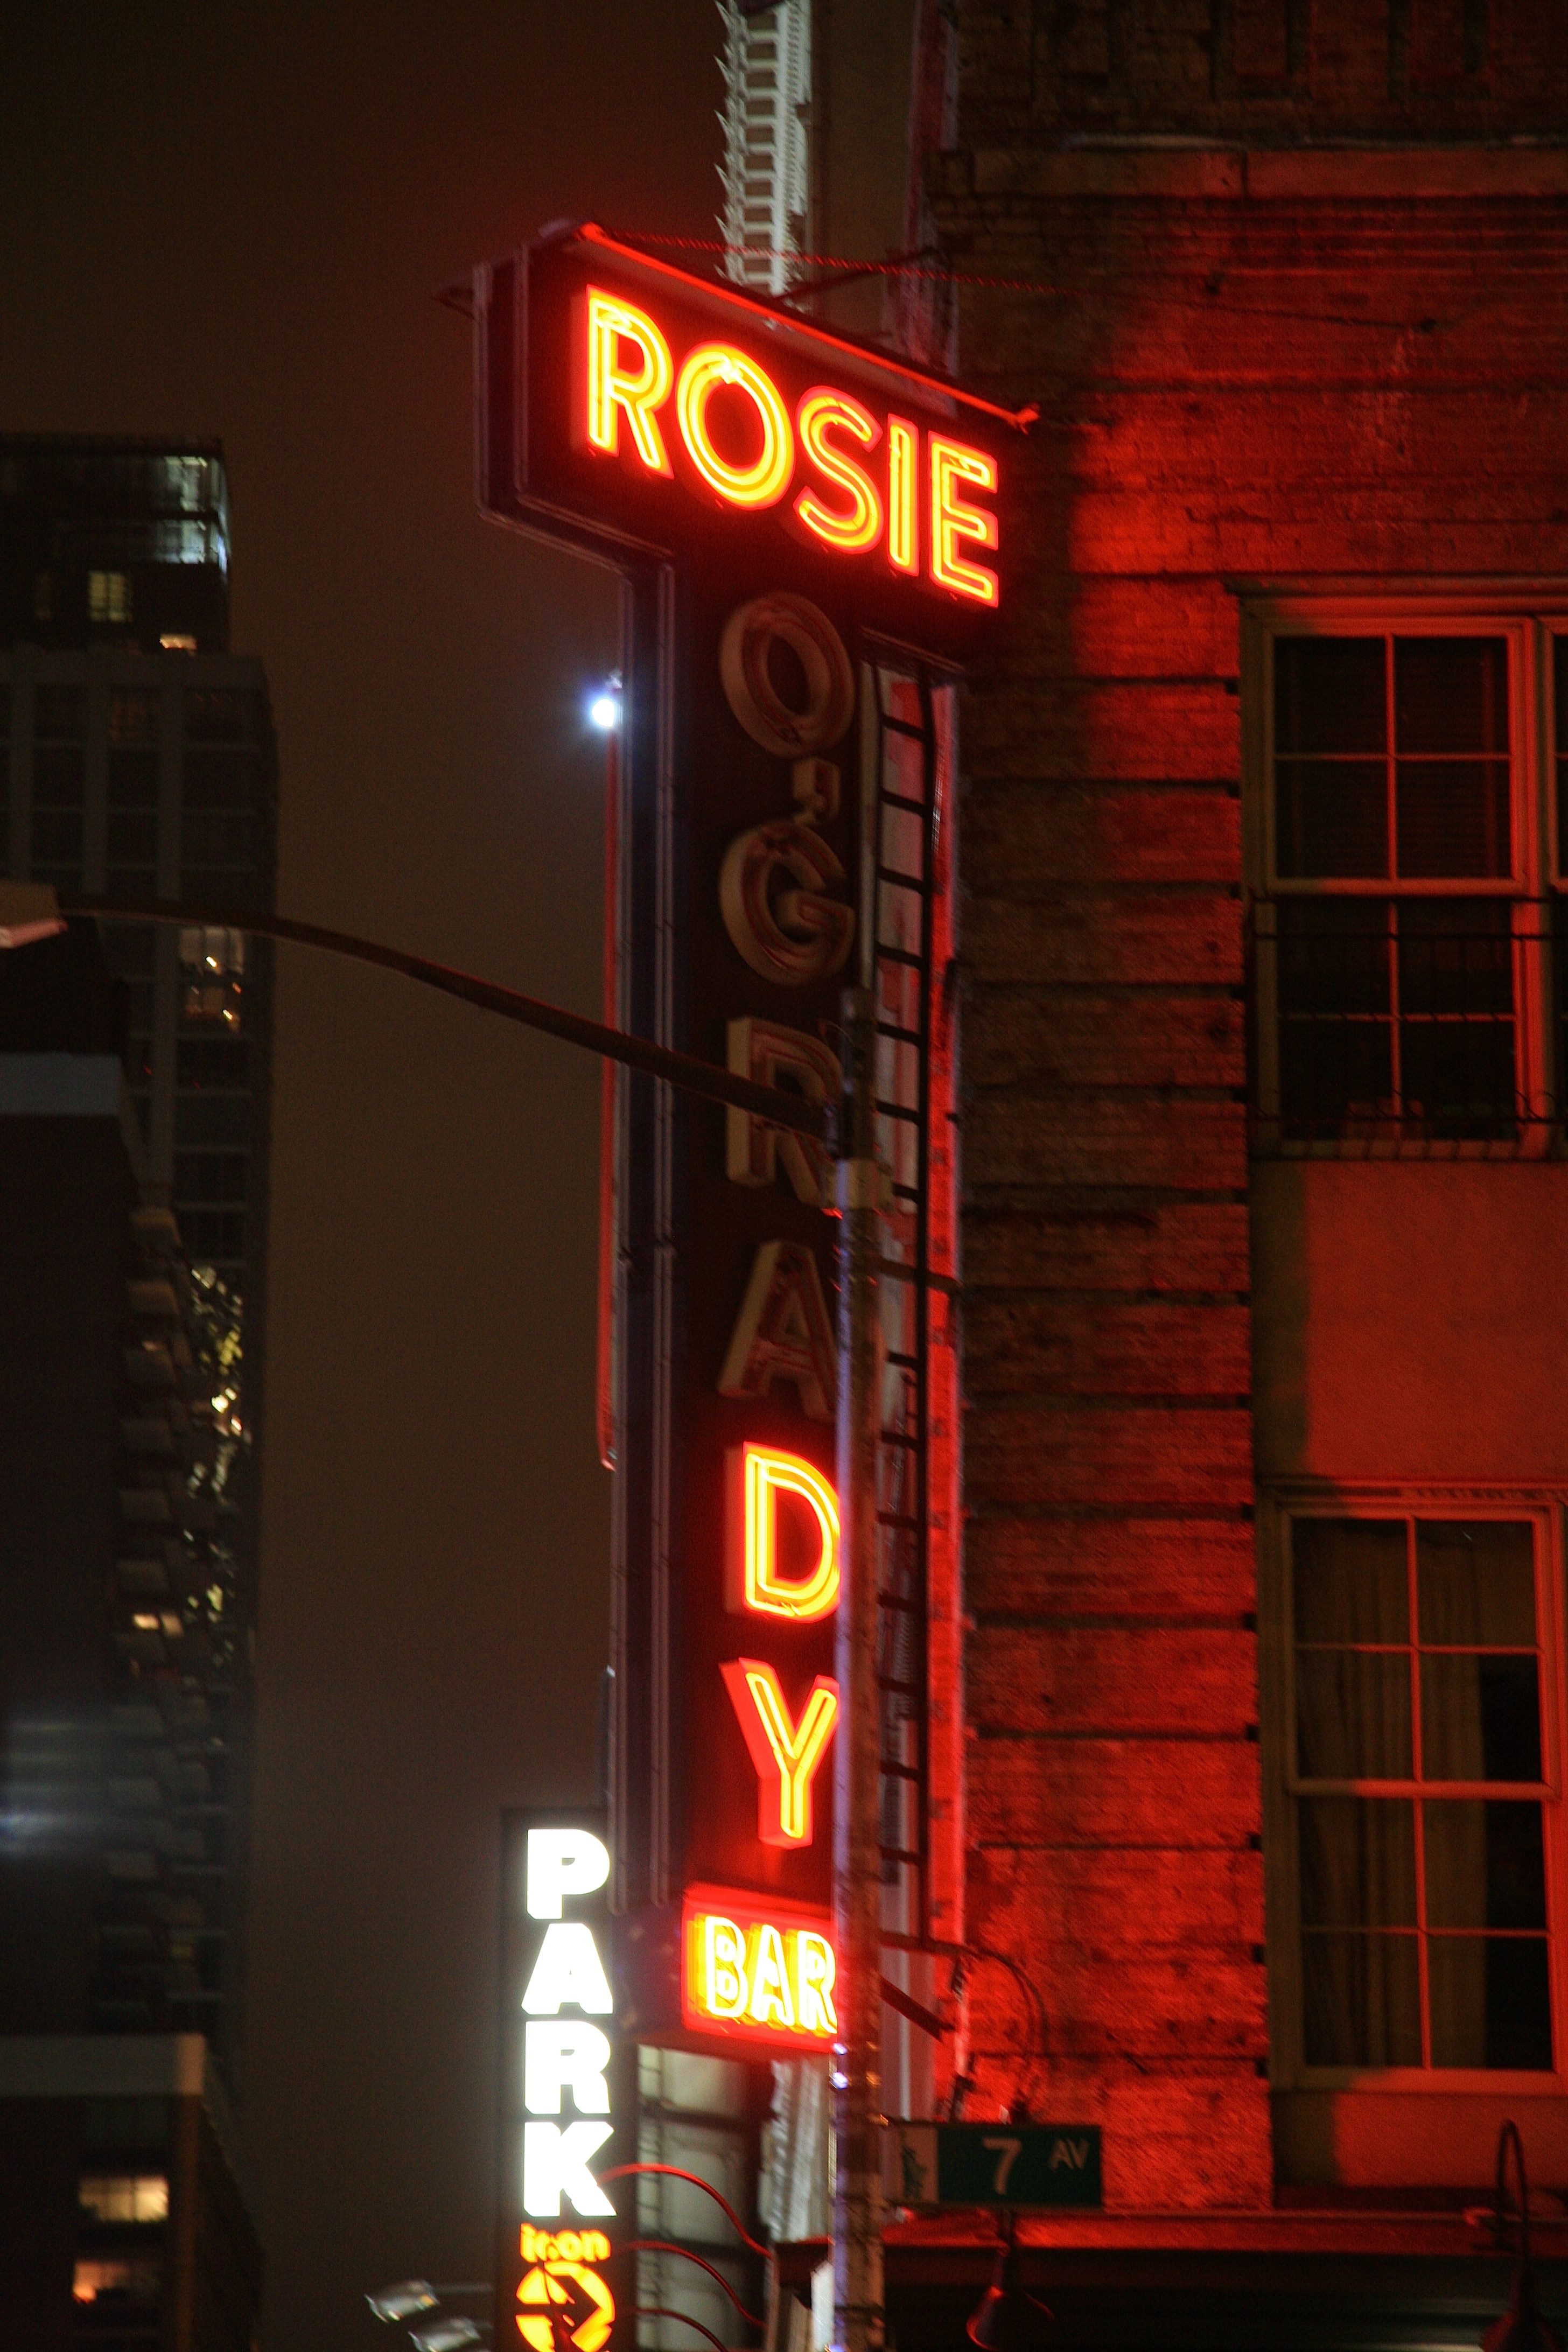
light, night, restaurant, bar, sign, red, darkness, signage, lighting, neon, neon sign, shape, display device, electronic signage